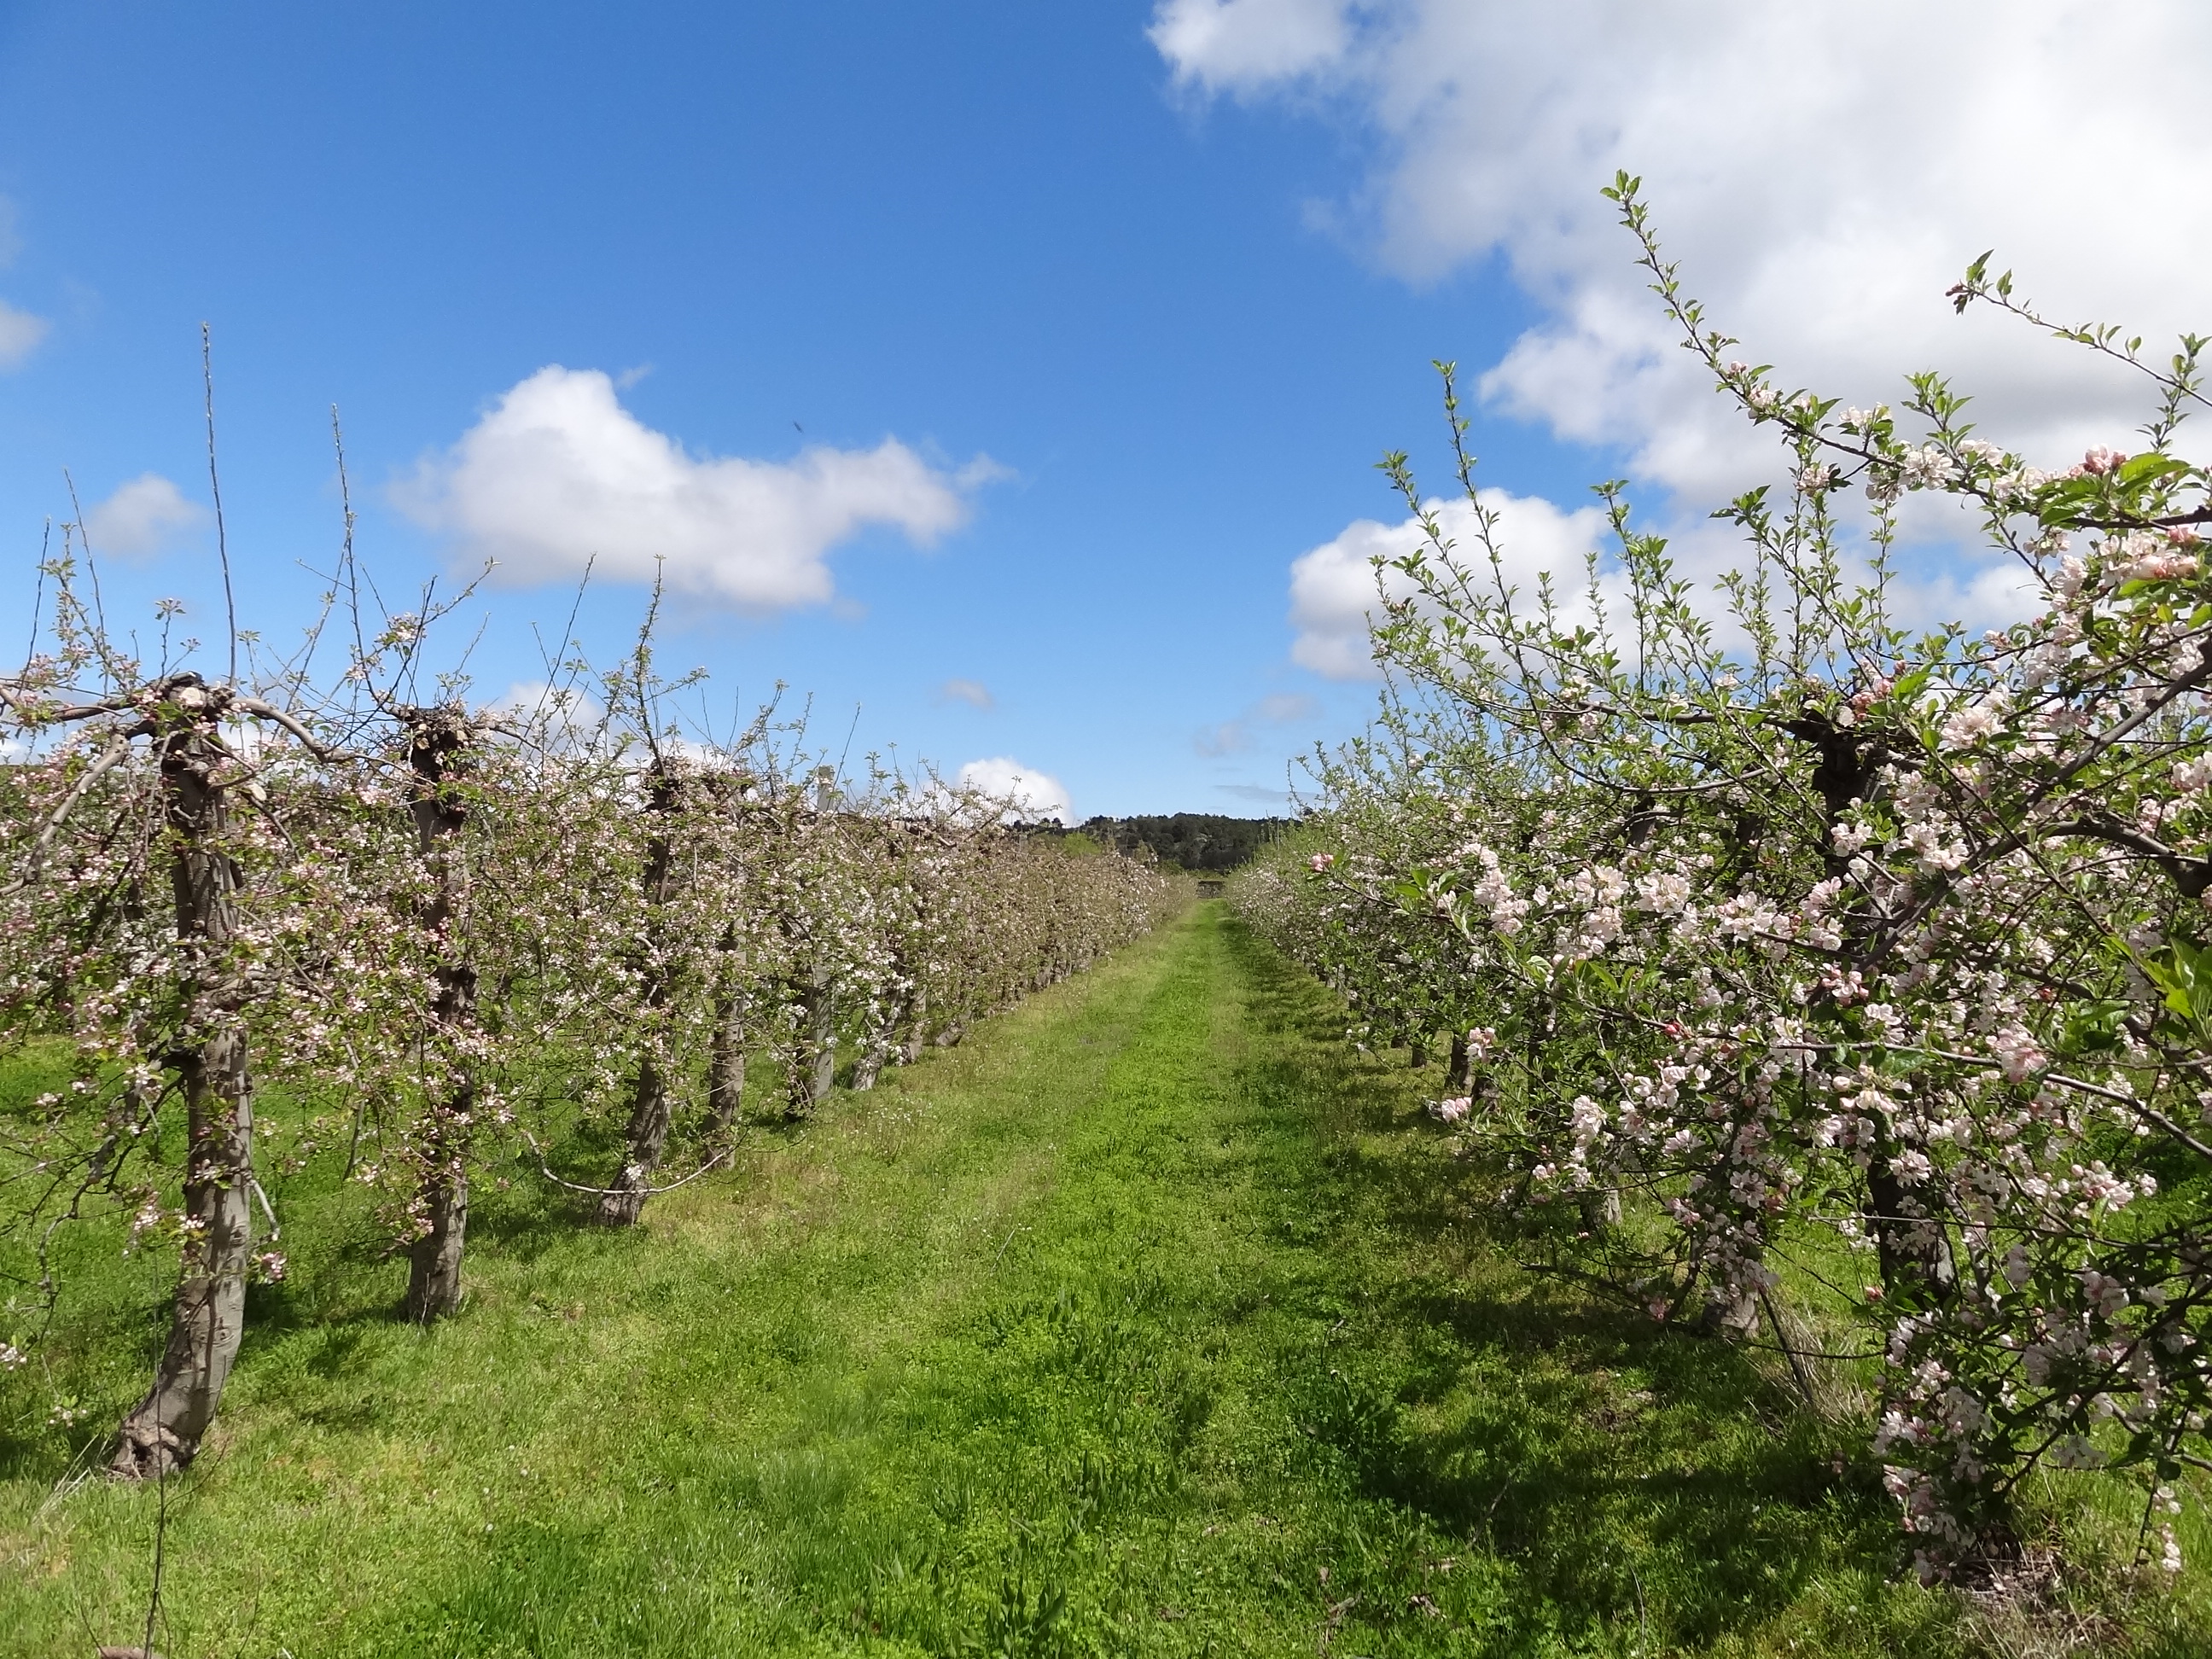
nature, tree, spring, plant, sky, grass, blossom, woody plant, flower, land lot, plant community, shadbush, meadow, field, chaparral, shrub, rural area, shrubland, hill, cloud, landscape, trail, agriculture, wildflower, malus, prunus